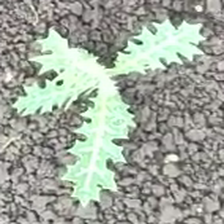
Weed species: Bilayat_(Mexicana_Argemone)